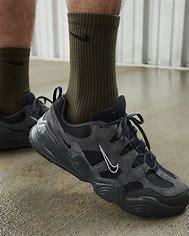
Brand: Nike
Model: Tech Hera